Heraldic badge

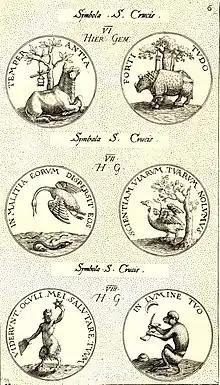
from Jacobus Typotius, Symbola Divina et Humana (Prague, 1601), engraved by Aegidius Sadeler II.

By the later sixteenth century, allegorical badges called "impresa" were adopted by individuals as part of an overall programme of theatrical disguise for a specific event or series of events, such as the fancy dress jousts of the Elizabethan era typified by the Accession Day tilts.